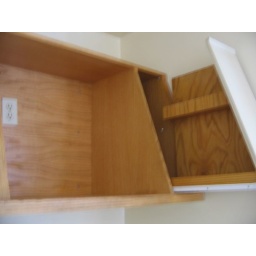
microwave cabinet/spice rack open in kitchen house #2